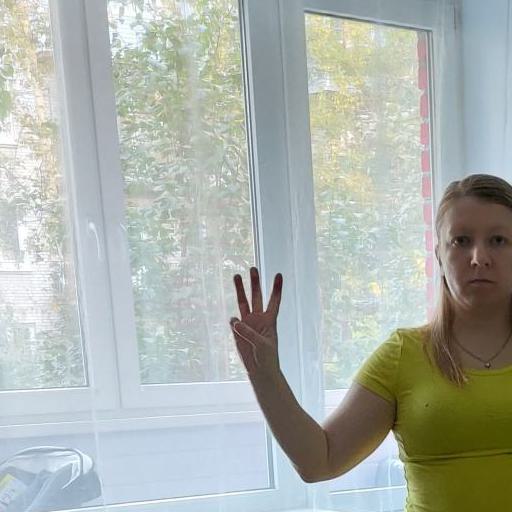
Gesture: three